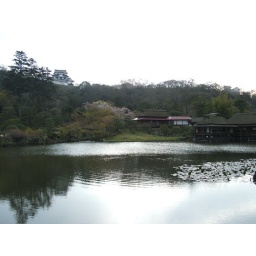
Beautiful garden. Note the main castle tower in the background.